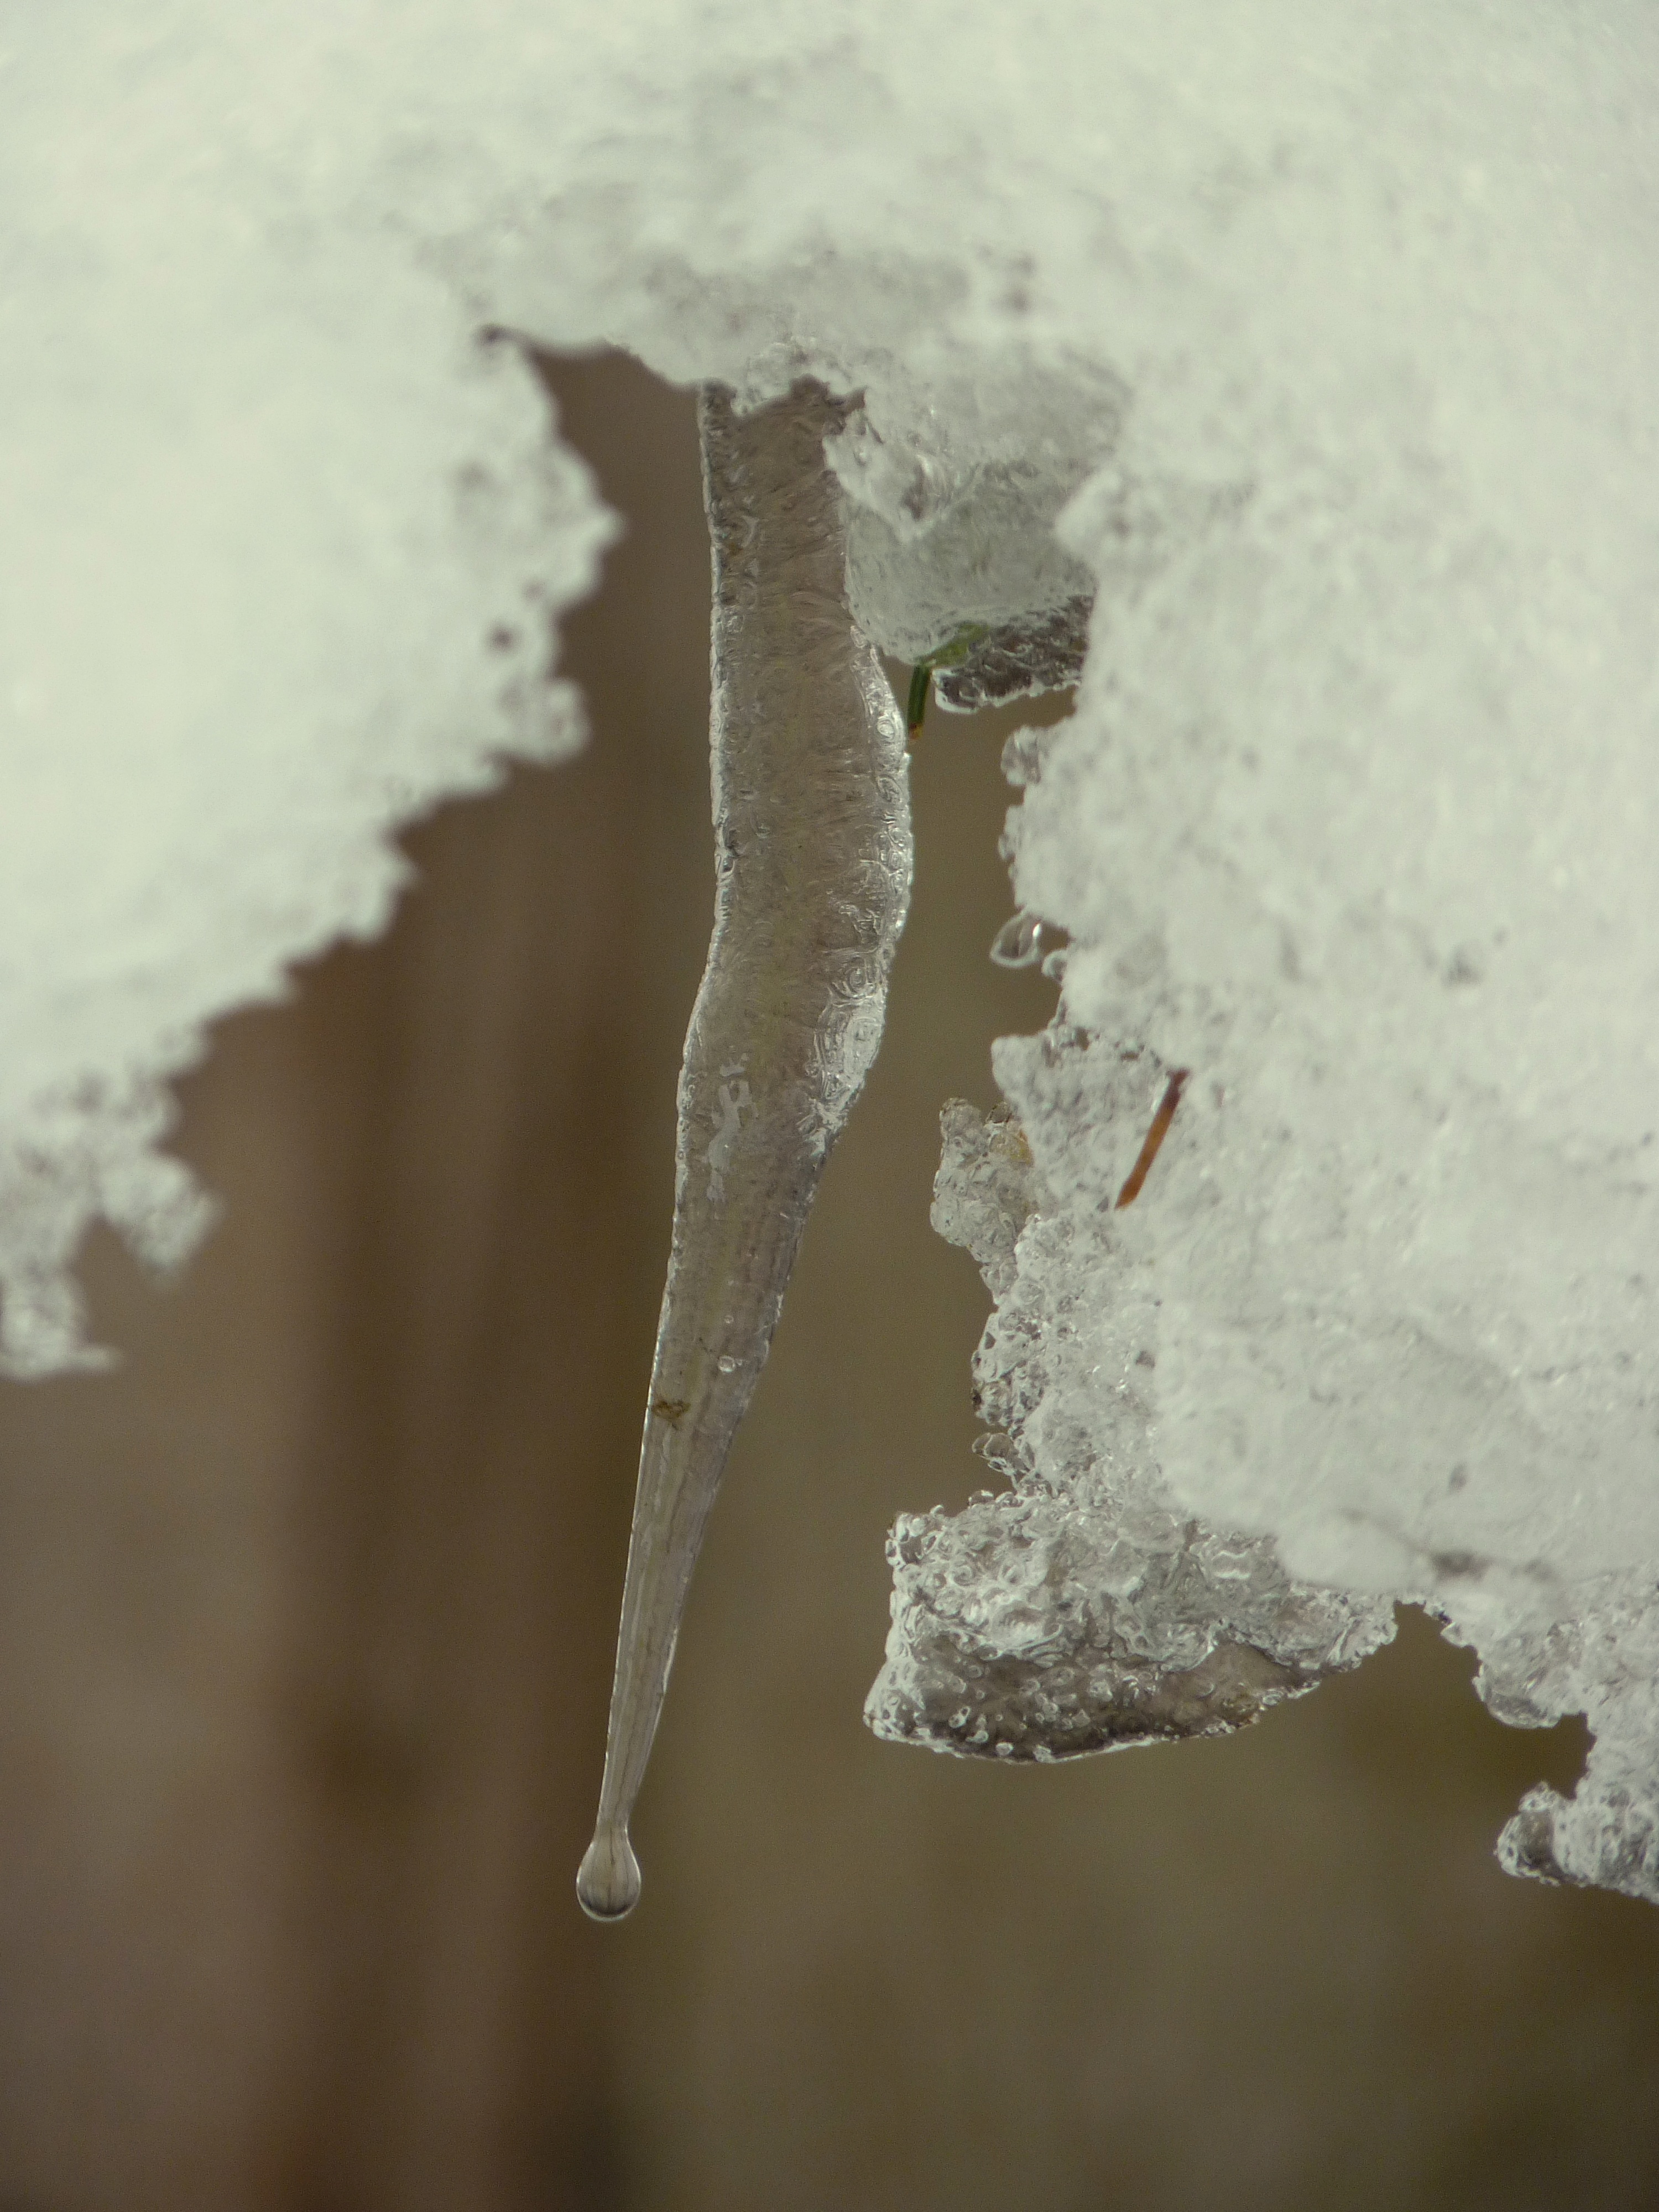
hand, water, snow, cold, winter, white, frost, ice, reflection, weather, frozen, close up, iced, icy, icicle, melting, freezing, macro photography